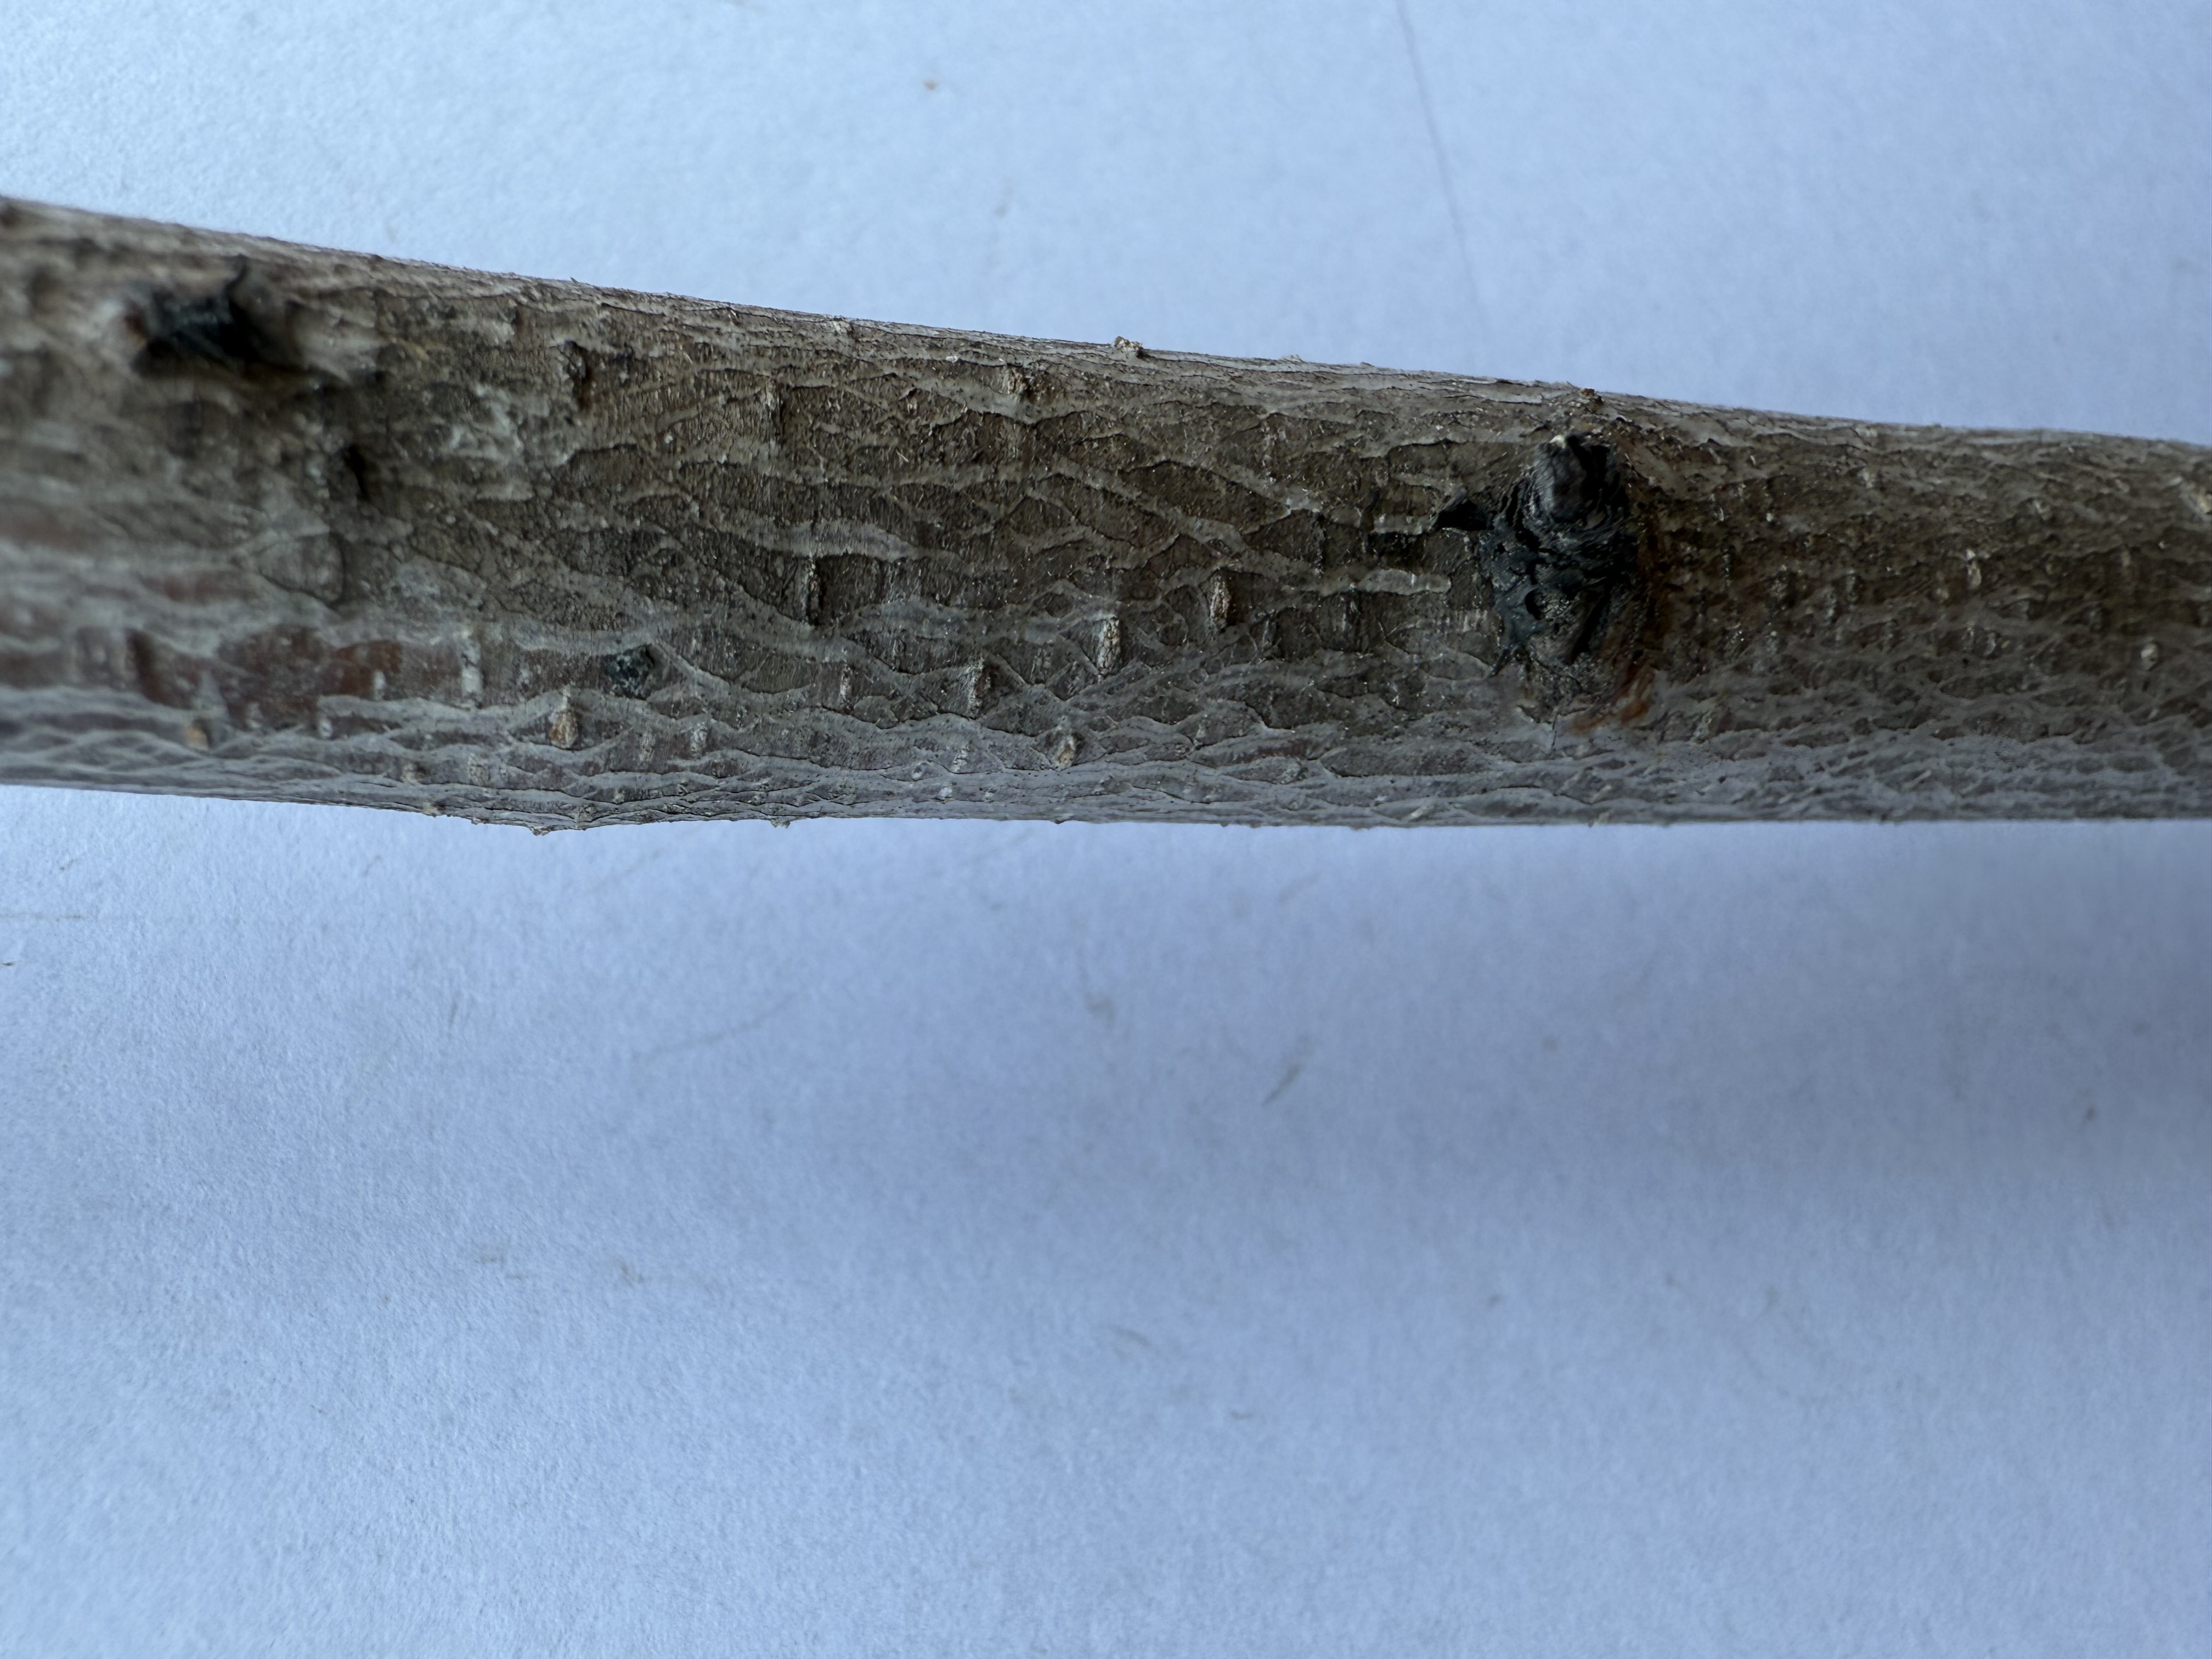
Variety: Red Nectarine